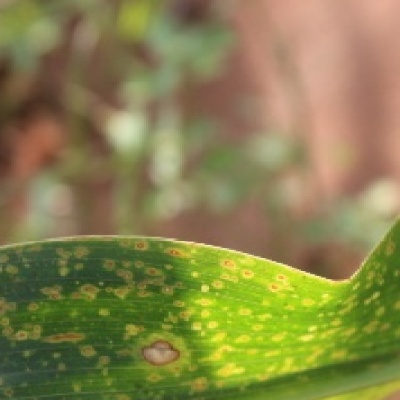
Label: Corn_(Maize)___Leaf_Spot